Brooke Mansion (Birdsboro, Pennsylvania)

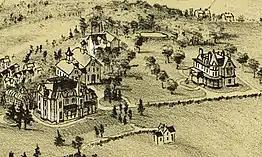
Detail of 1890 panoramic view of Birdsboro. "Brookewood," George Brooke's mansion and stables are left, Edward Brooke II's mansion (prior to its 1893 expansion) is right.

The house's plan was logical and efficient, with all of the first floor formal rooms opening onto a large L-shaped hall. A round library (the base of the apse) was tucked into the angle of the "L." It featured two large sash windows with curved windowseats, a recessed chimneypiece carved with flowers, and two curving built-in bookcases. Opposite the library entrance was the hall's canted, floor-to-ceiling sandstone-and-oak chimneypiece. To the south was a long billiard room, with a carved-oak chimneypiece and twin French doors opening onto the porch. To the west (in the front) was the parlor, with a gray granite arched fireplace and Colonial Revival butternut overmantel. To the west (in the rear), was the baronial dining room, with an iron shingle-roofed Modern Gothic mantel, reportedly cast at the family's foundry. The hall, billiard room, and dining room were paneled in coffered oak wainscoting, and their ceilings were circumscribed by oak beams, each in a different pattern. The beams of the round library's ceiling formed a compass rose. The grand stairway climbed along the hall's south wall, turned left to form a gallery over the carriage entrance, and turned again along the north wall before reaching the second floor. The hall was lighted by a row of four tall windows above the gallery, that also lighted the upper hall.